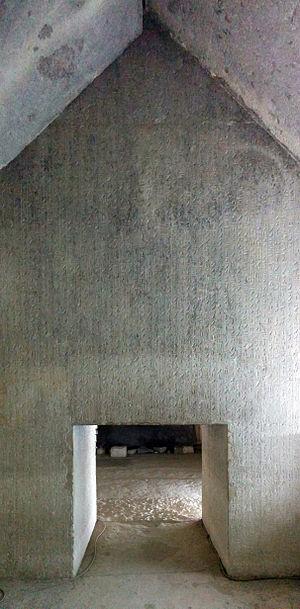
La pyramide de Téti est une pyramide à faces lisses située au nord de Saqqarah en Égypte. Elle est, historiquement, la deuxième pyramide à textes. Les fouilles ont révélé une pyramide satellite, deux pyramides de reines accompagnées de structures cultuelles, ainsi qu'un temple funéraire. La pyramide fut ouverte par Gaston Maspero en 1882 et le complexe exploré durant plusieurs campagnes s'étalant de 1907 à 1965.